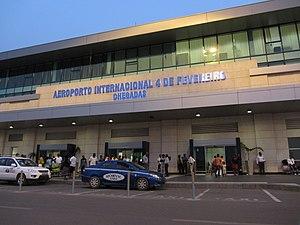
Arrivées de l'aeroport ""4 de Fevereiro"" à Luanda, Angola Português: Chegadas do Aeroporto ""4 de Fevereiro"" em Luanda, Angola"
L'aéroport international Quatro de Fevereiro est un aéroport angolais situé à Luanda, la capitale du pays.
Luanda, anciennement São Paulo da Assunção de Loanda, est la capitale de l’Angola en Afrique australe. La ville se situe au nord-ouest du pays sur la côte de l'Océan Atlantique et bénéficie d'un climat tropical sec.